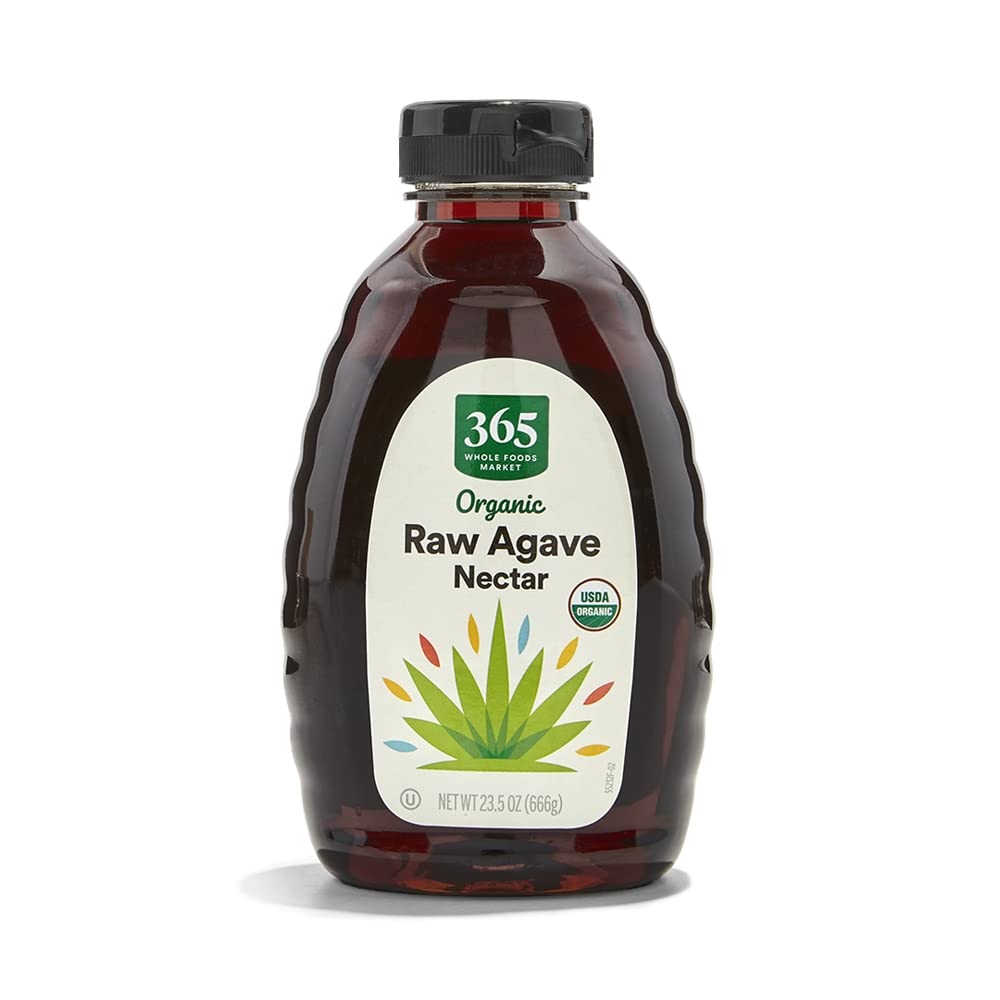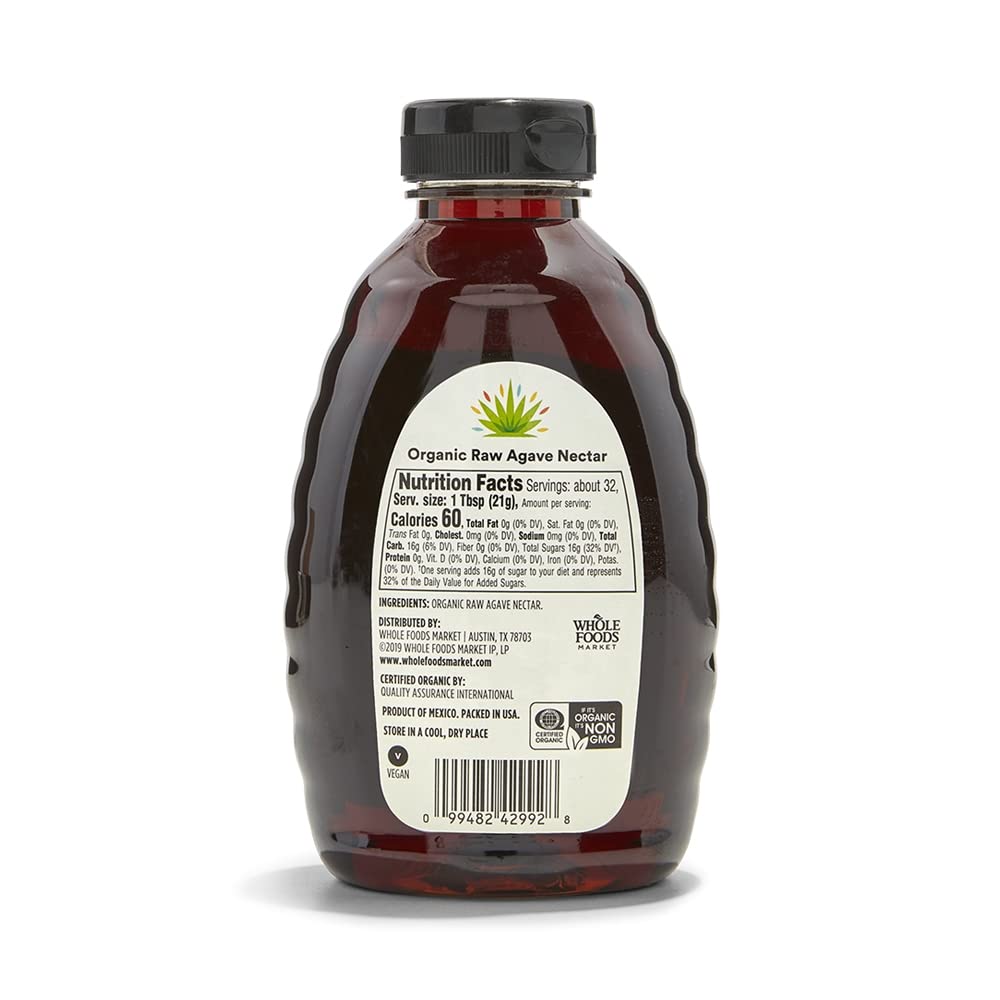
365 by Whole Foods Market, Organic Raw Agave NeCountar, 23.5 Ounce
Category: Grocery
Our standards are what set us apart, and our quality is what keeps us stocking pantries, fridges and freezers with the best natural and organic 365 products every day. We get excited about things like whole grain flours, shade-grown coffee, organic milk and frozen veggies because we know that you care about cooking with the very best ingredients — without compromising on the ingredients you don’t want. (All 365 products meet Whole Foods Market quality standards.)
Features: Trust & Quality We Are Proud To Offer This Product To You Because It Meets Our Rigorous Quality Standards, Which Prohibit Over 100 Ingredients For Both Food And Supplements. | 365 by Whole Foods Market products give you that dance-down-the-aisles feeling, virtual aisles too! Our huge range of choices with premium ingredients at prices you can get down with makes grocery shopping so much more than tossing the basics in your cart. | An Amazon brand